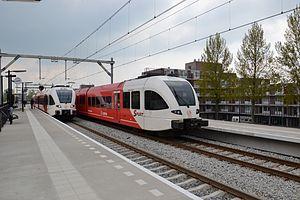
La gare de Dordrecht-Stadspolders est une halte ferroviaire néerlandaise située à Dordrecht, en Hollande-Méridionale. Elle dessert le nouveau quartier de Stadspolders.